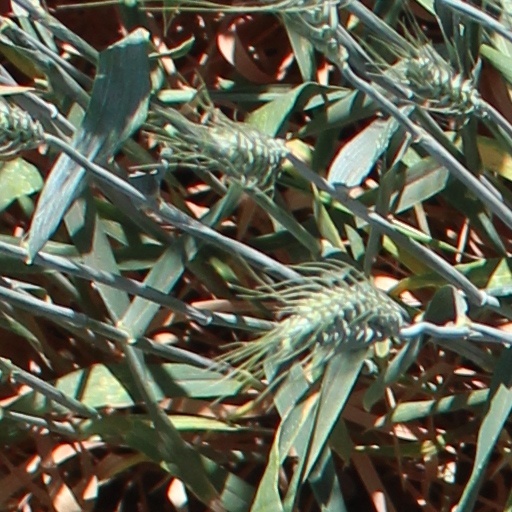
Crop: wheat